Dakota Access Pipeline

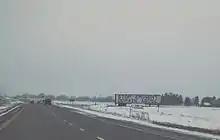
Highway sign objecting to the pipeline in Iowa

In Iowa, the pipeline extends about diagonally through 18 Iowa counties: Lyon, Sioux, O'Brien, Cherokee, Buena Vista Sac, Calhoun, Webster, Boone, Story (which will have a pumping station), Polk, Jasper, Mahaska Keokuk, Wapello, Jefferson, Van Buren, and Lee. The system includes one electric pump station.